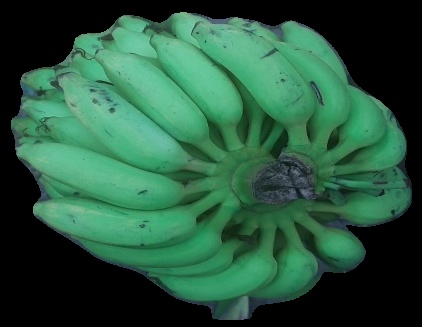
Variety: elakki-bale
Grade: grade2